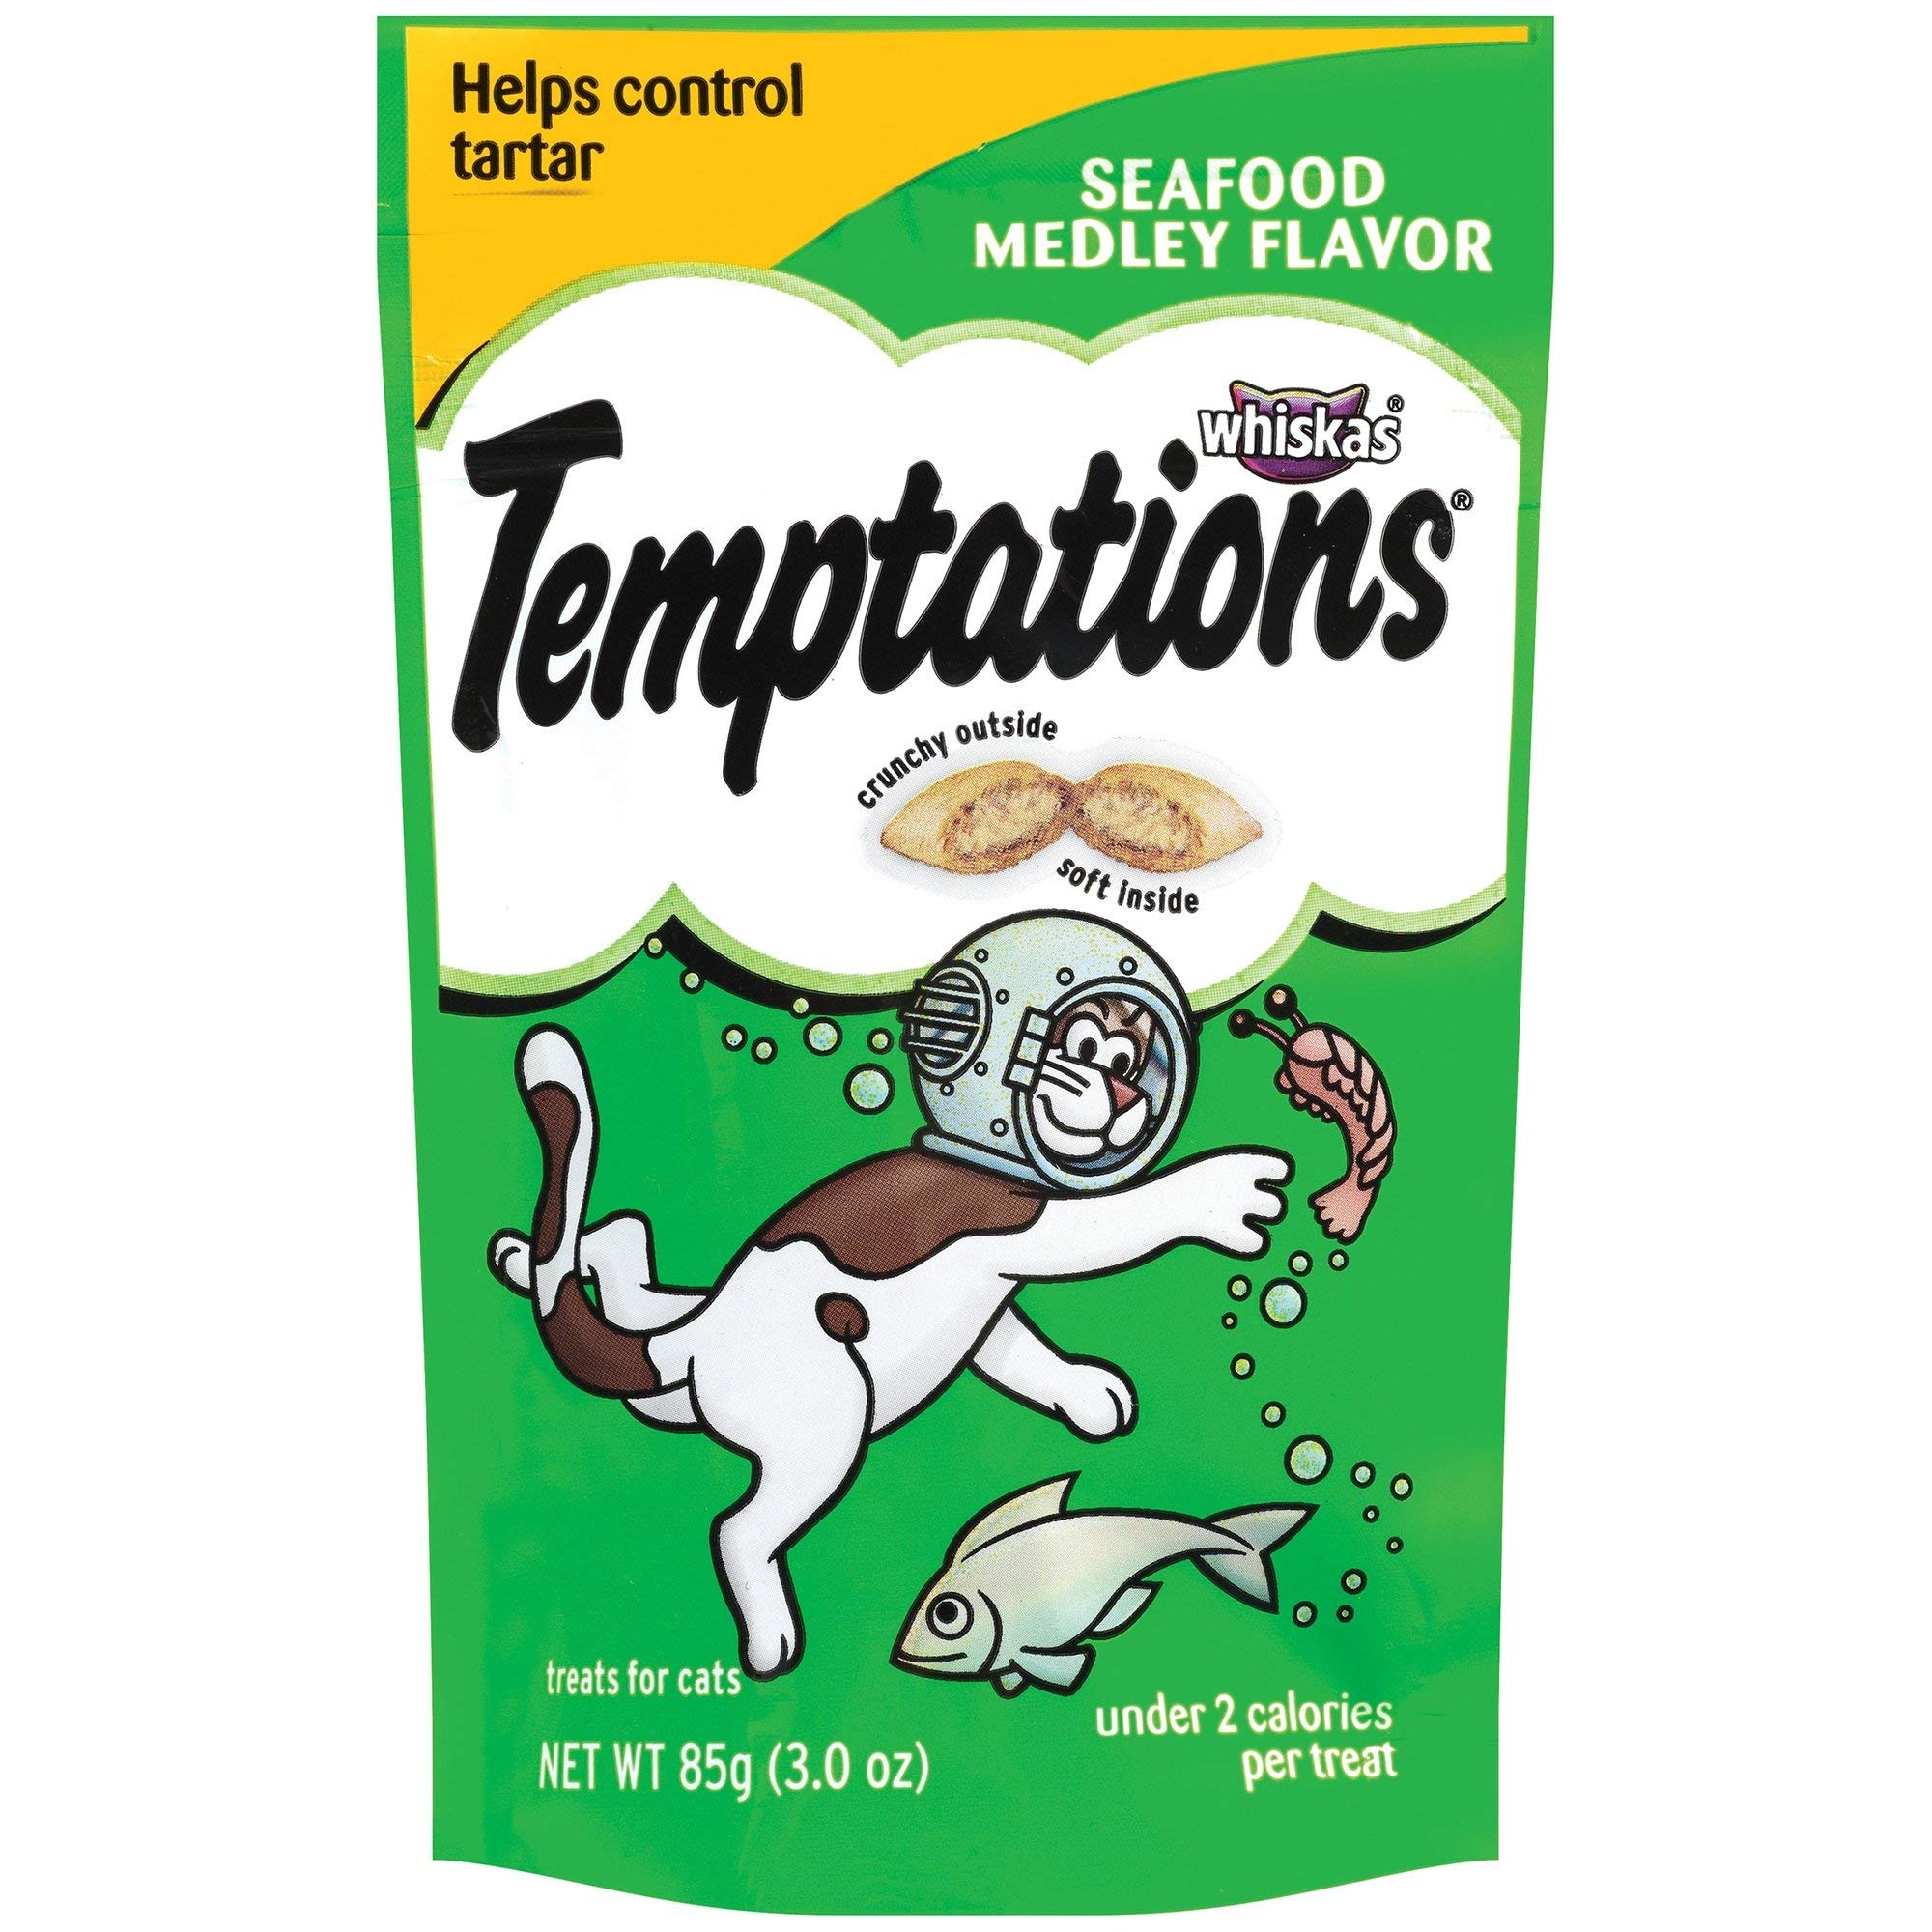
Item Name: Whiskas Temptations Cat Treat
Product Description: Temptations have a tasty, crunchy outside and an irresistible soft center, Just shake the pouch and watch you cat come running, 100 percent nutritionally complete and balanced for growth and maintenance, Seafood Medley flavor, 3 oz, 12 s per clip strip.
Value: 3.0
Unit: Fl Oz

Price: 2.59